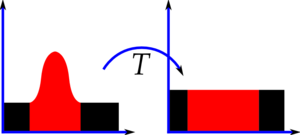
En traitement d'images, l'égalisation d'histogramme est une méthode d'ajustement du contraste d'une image numérique qui utilise l'histogramme. Elle consiste à appliquer une transformation sur chaque pixel de l'image, et donc d'obtenir une nouvelle image à partir d'une opération indépendante sur chacun des pixels. Cette transformation est construite à partir de l'histogramme cumulé de l'image de départ.